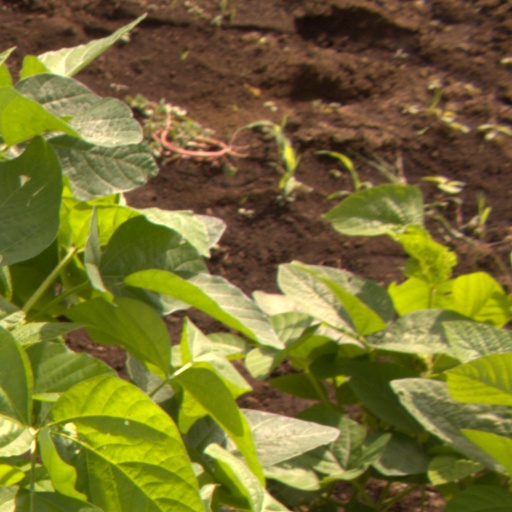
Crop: soybean